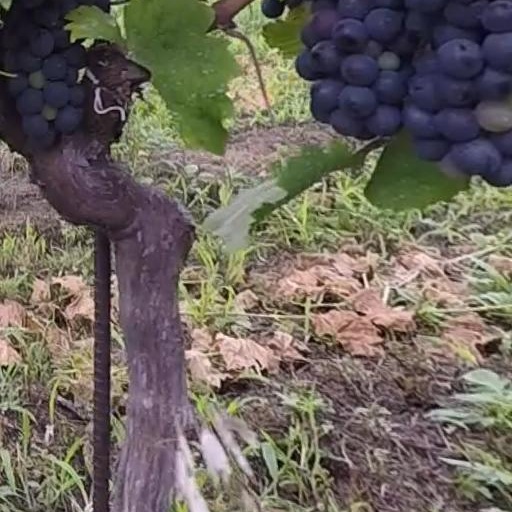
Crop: grape